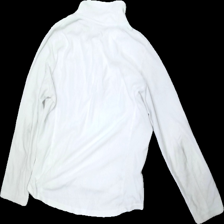
View: back
Type: Sweater
Category: Ladies
Brand: Not in the list
Colors: White, Pink, Blue
Material: 100% polyester
Pattern: Other
Cut: Regular
Damage: stained
Damage location: bottom right
Damage 2: stained
Damage 2 location: top center
Damage 3: stained
Damage 3 location: middle left
Price range: <50
Recommended usage: Recycle
Description: white fleece sweater with half zip with colored details